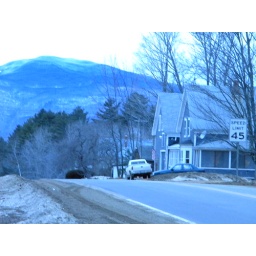
This is a picture just up the street from my house just as your going around the block.